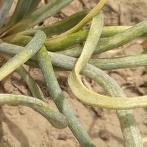
Crop: Onion
Condition: virosis-d